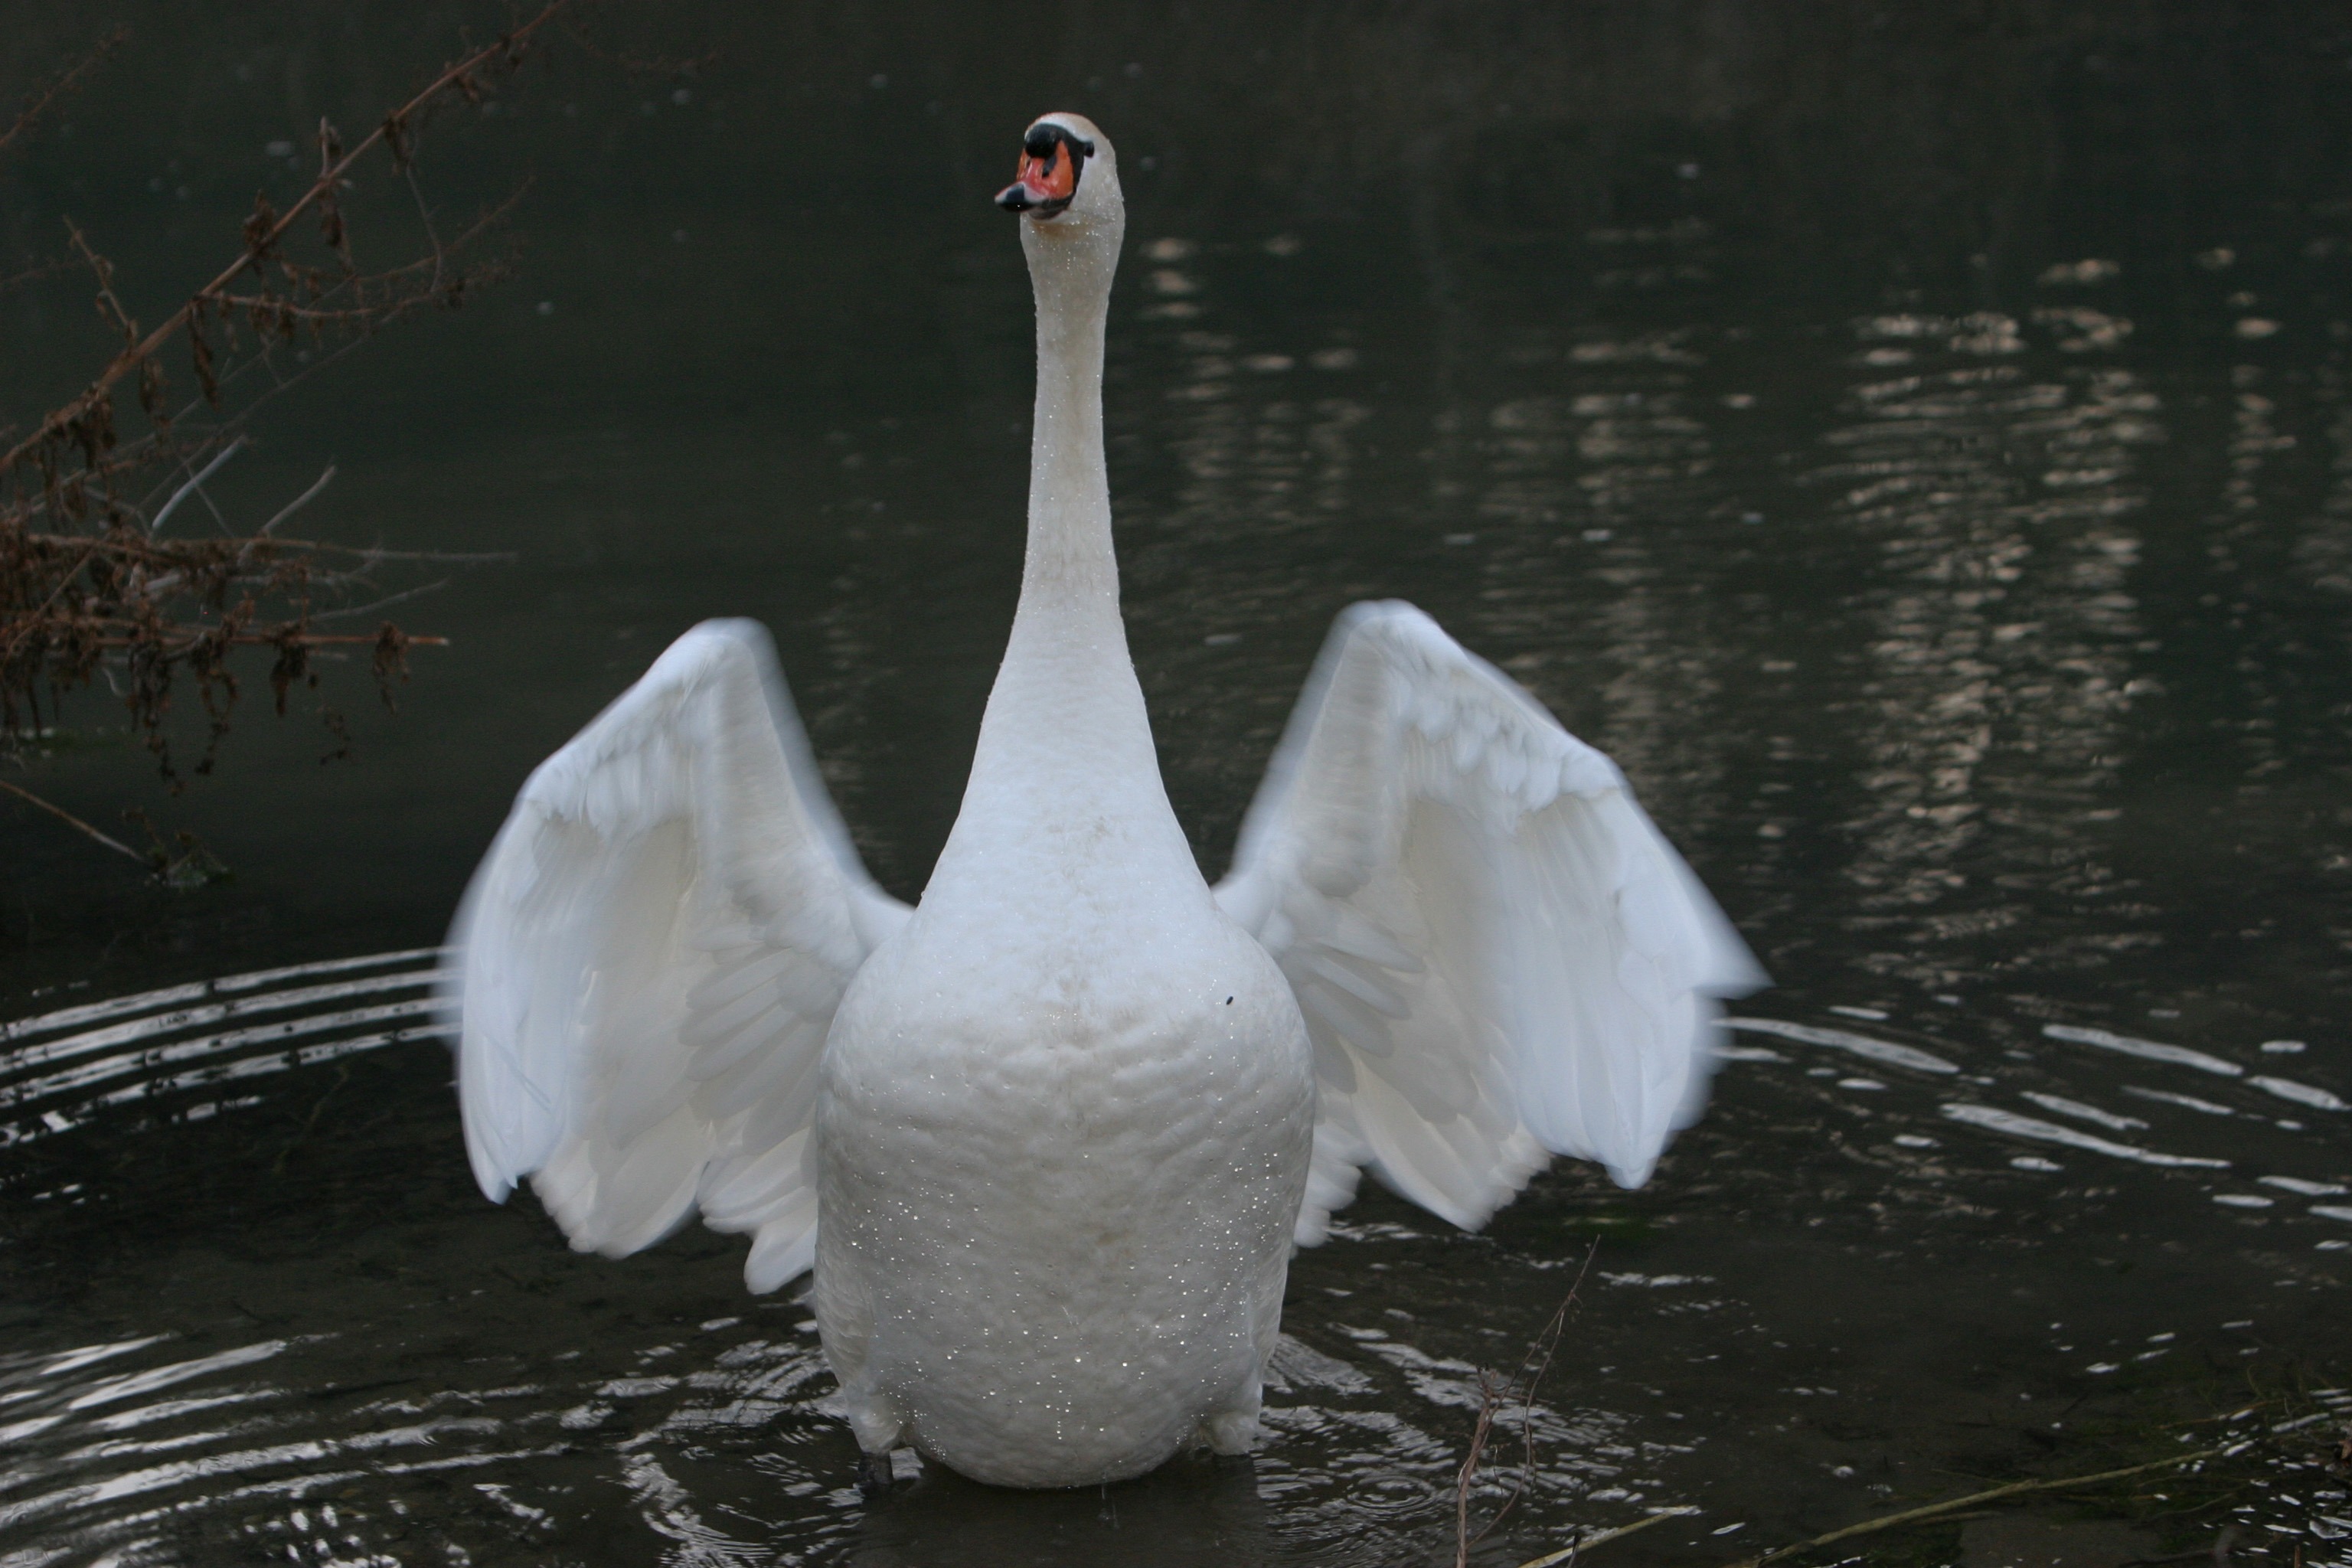
bird, wing, animal, reflection, beak, fauna, swan, duck, goose, vertebrate, waterfowl, water bird, wing beat, ducks geese and swans